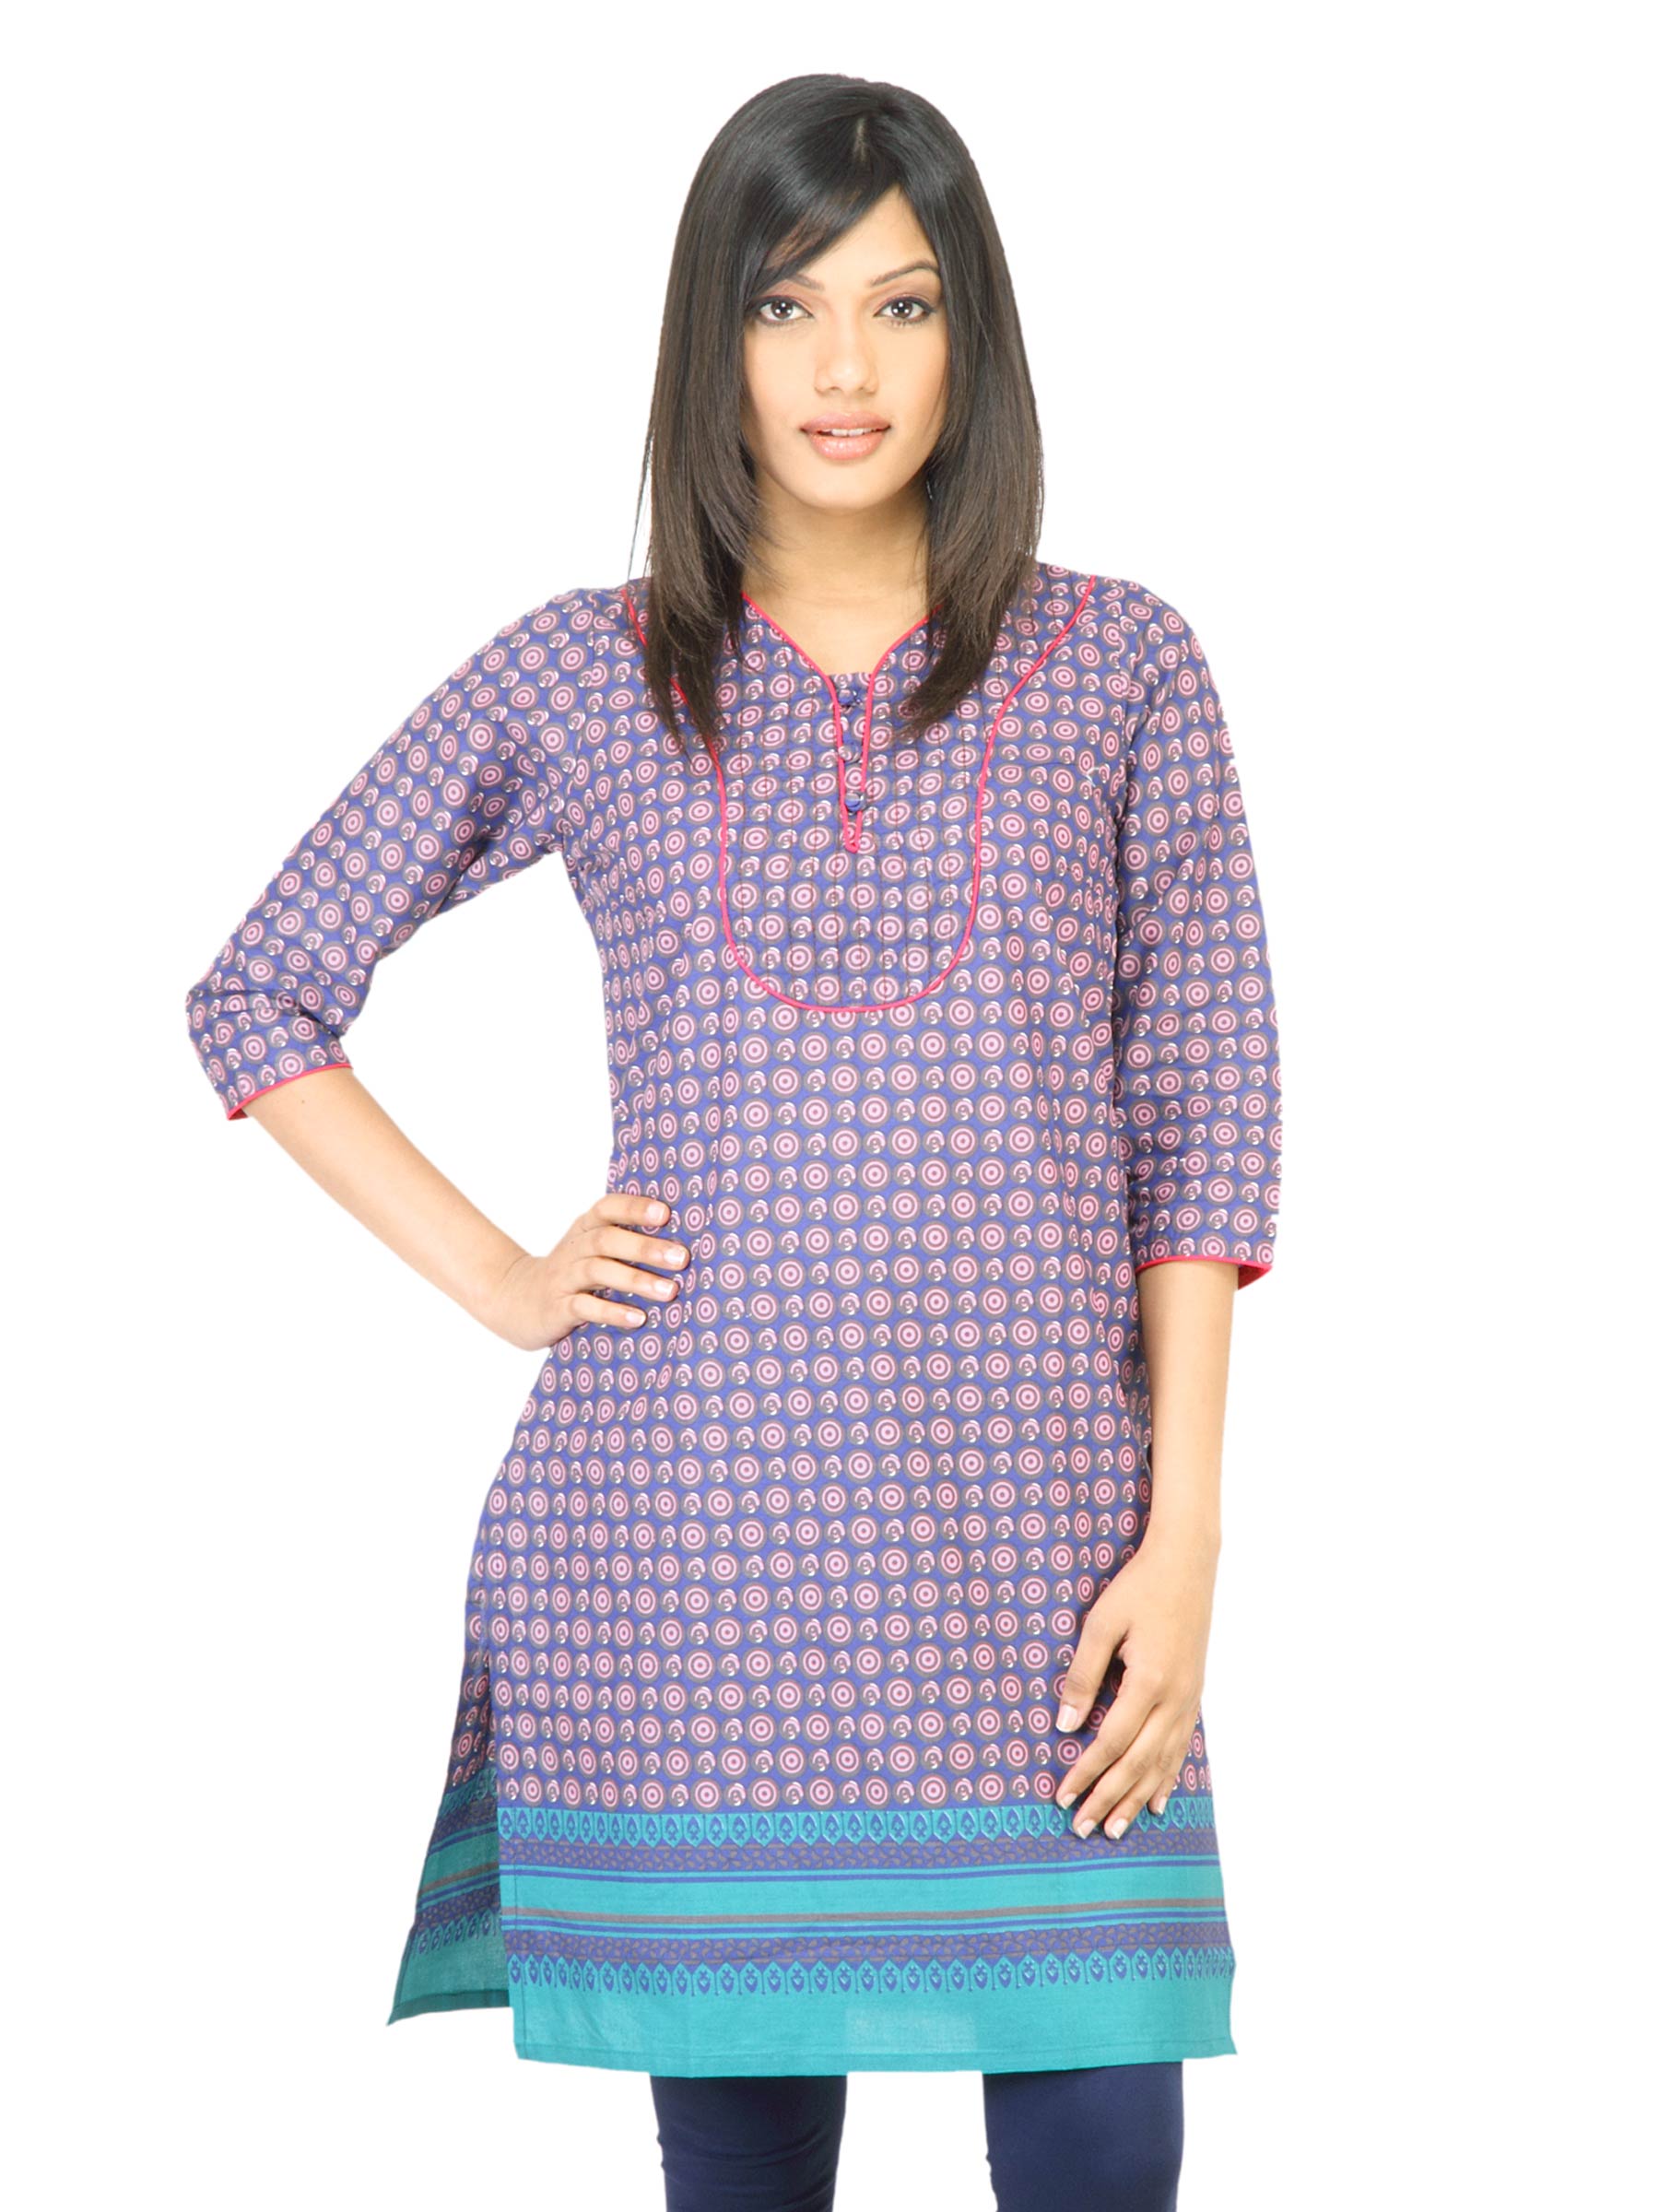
Vishudh Women Printed Purple Kurta
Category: Apparel / Topwear / Kurtas
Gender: Women
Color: Purple
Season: Fall 2011
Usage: Ethnic